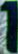
Number: 1